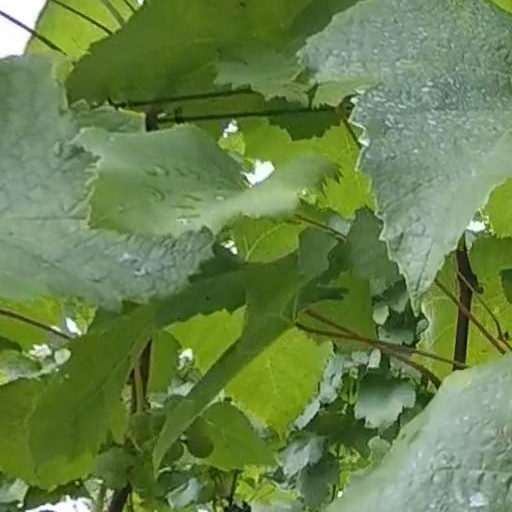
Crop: grape